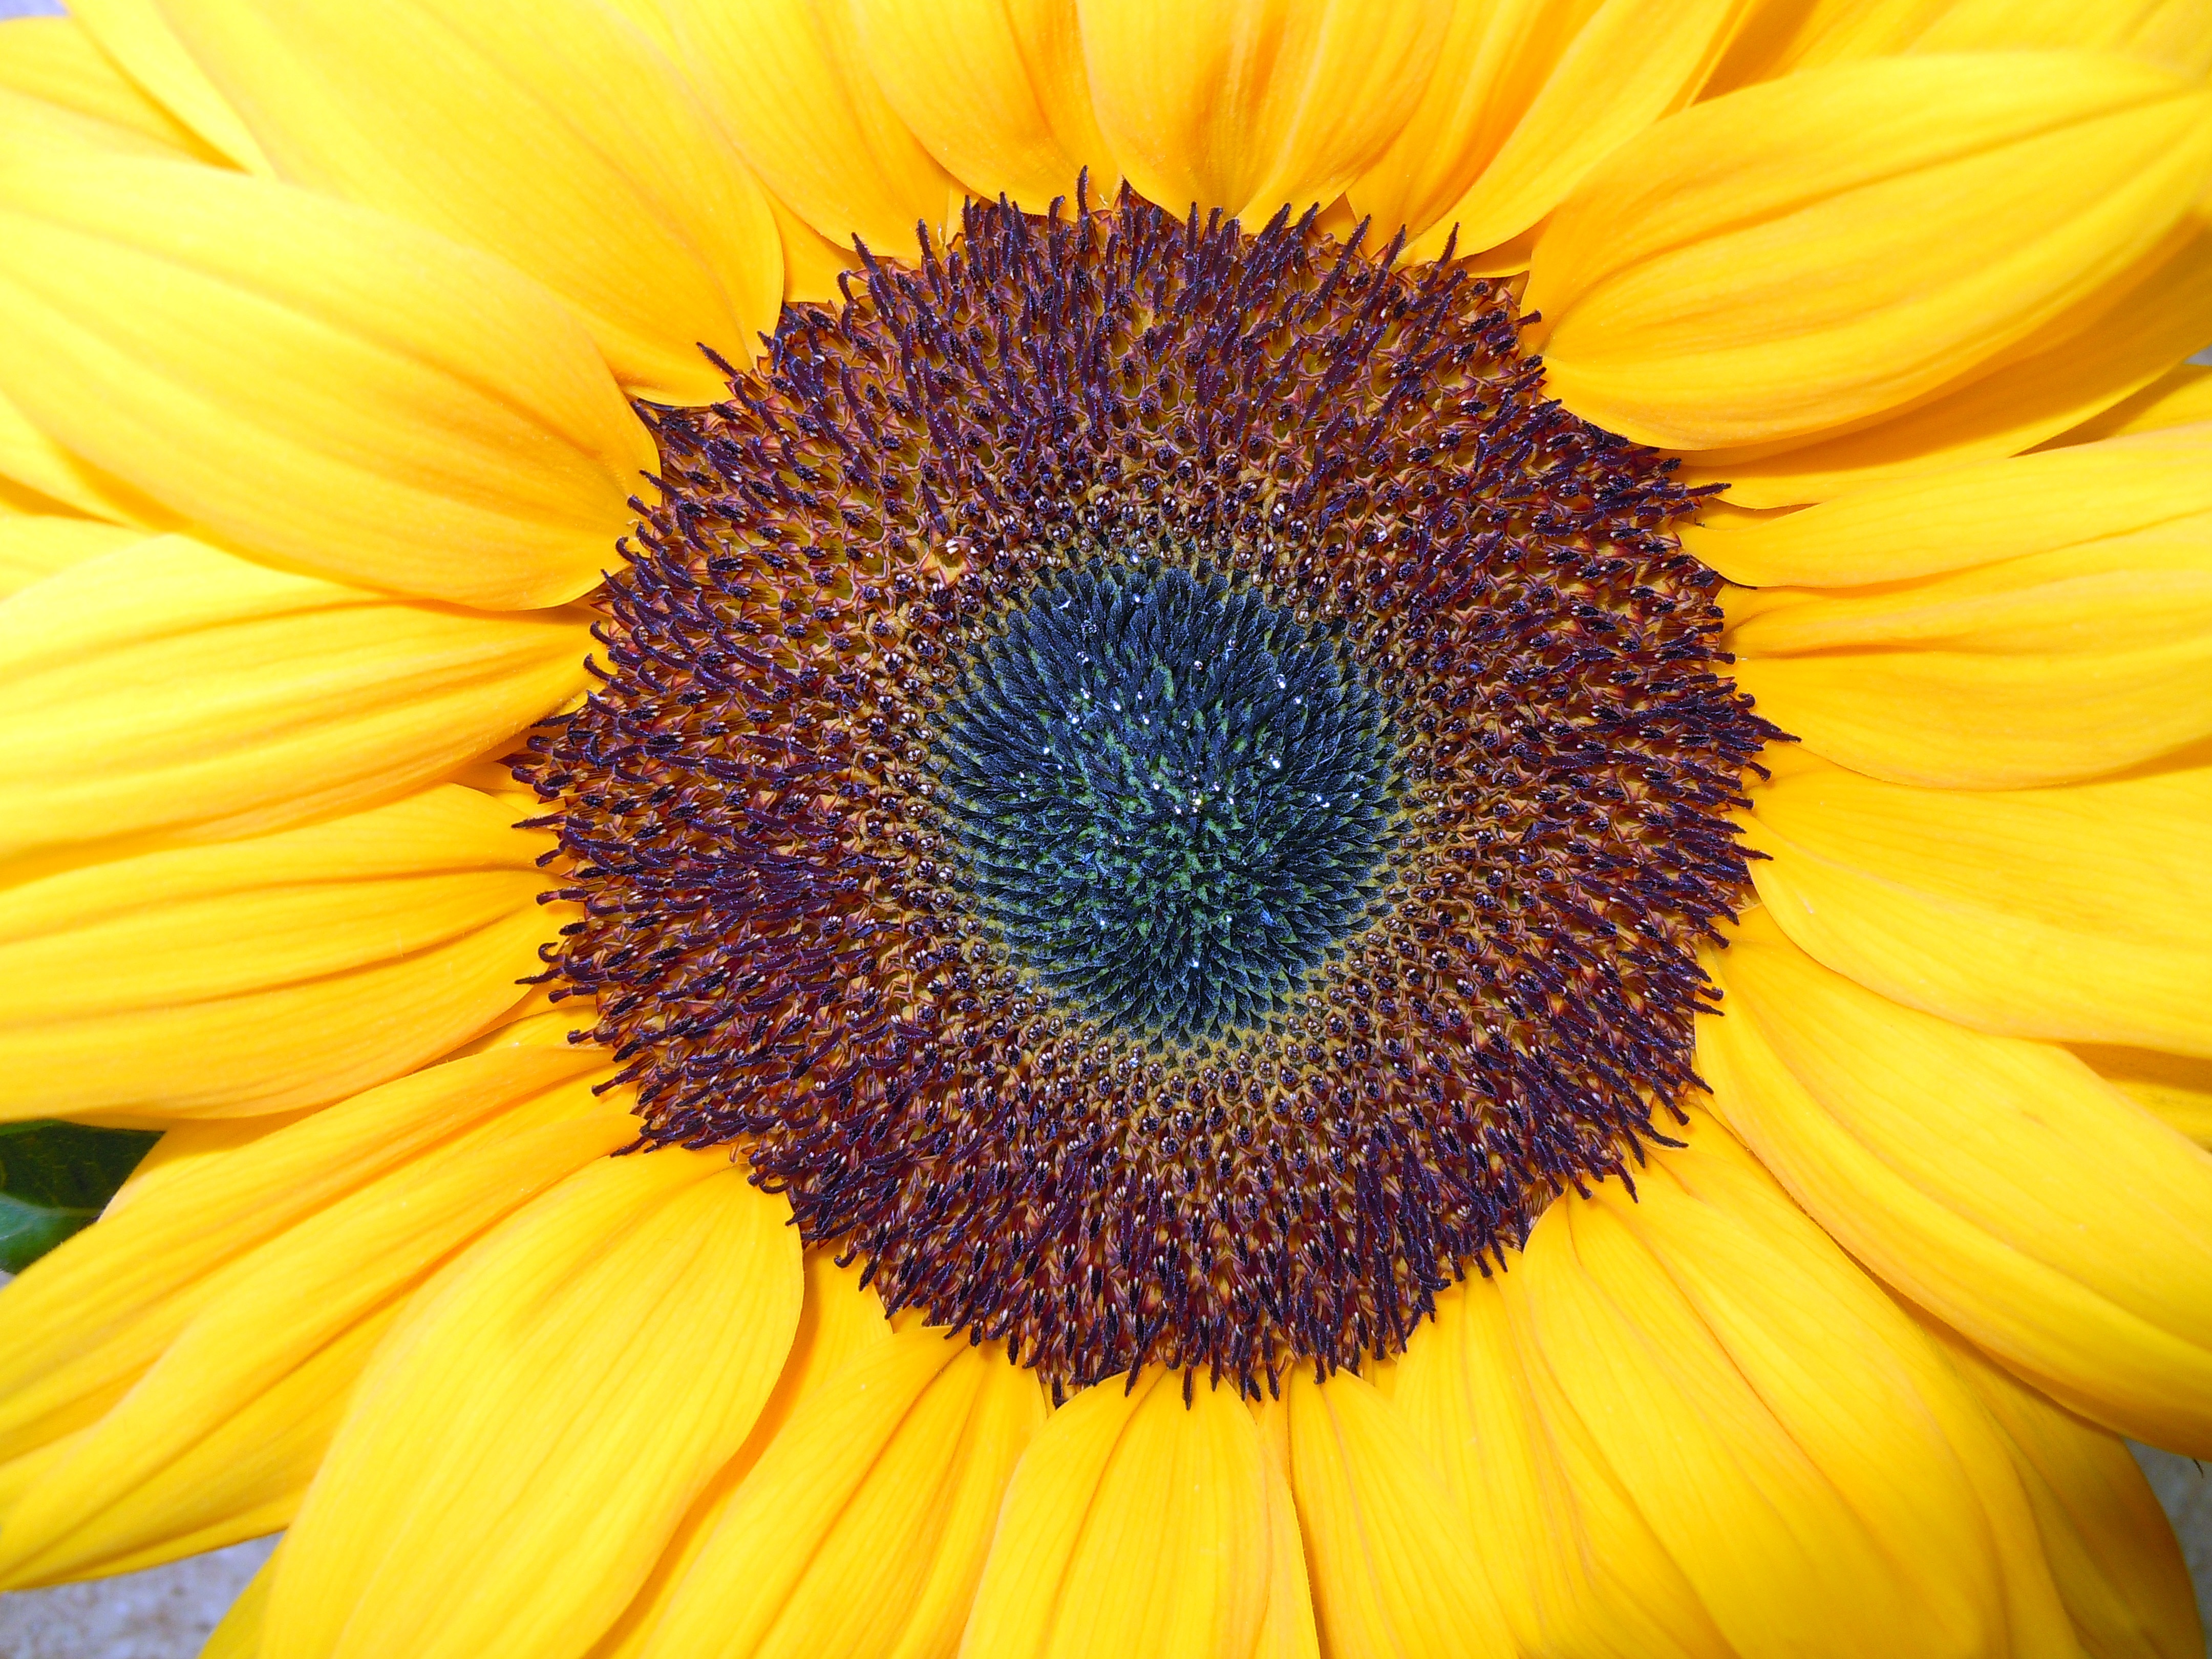
blossom, plant, flower, petal, bloom, yellow, close, flora, sunflower, close up, sun flower, vegetarian food, macro photography, flowering plant, daisy family, sunflower seed, annual plant, plant stem, land plant